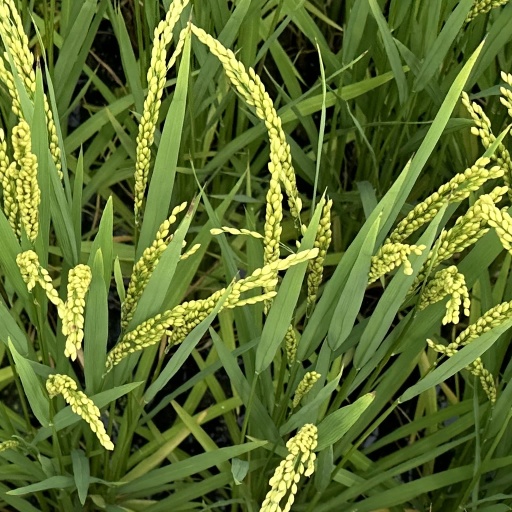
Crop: rice